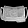
Label: Bag